Hannah MacGoun

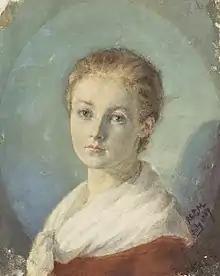
Self-portrait, 1887, Scottish National Portrait Gallery

Hannah Clarke Preston MacGoun RSW (18641913) was a Scottish artist and the first female to be elected a member of the Royal Society of Watercolourists. Stylistically she was termed a "social realist". As an illustrator she assumed the gender neutral name of H. C. Preston MacGoun.